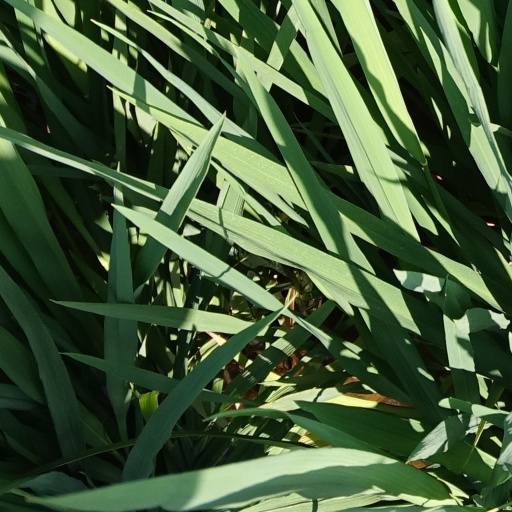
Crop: rice